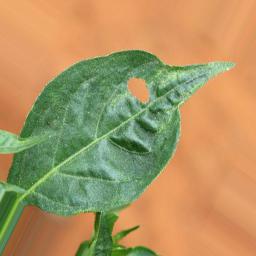
Label: mites_and_trips